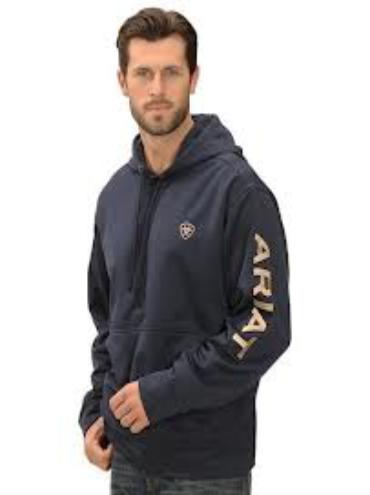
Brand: Ariat
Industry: Clothes